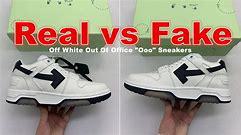
Brand: Off-White
Model: Off Out Of Office